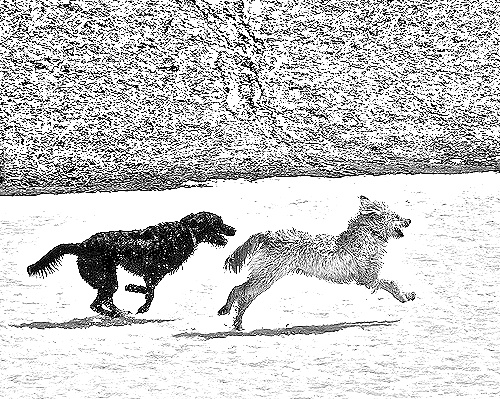
Portrait style: Sketch Portrait